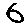
Label: 6